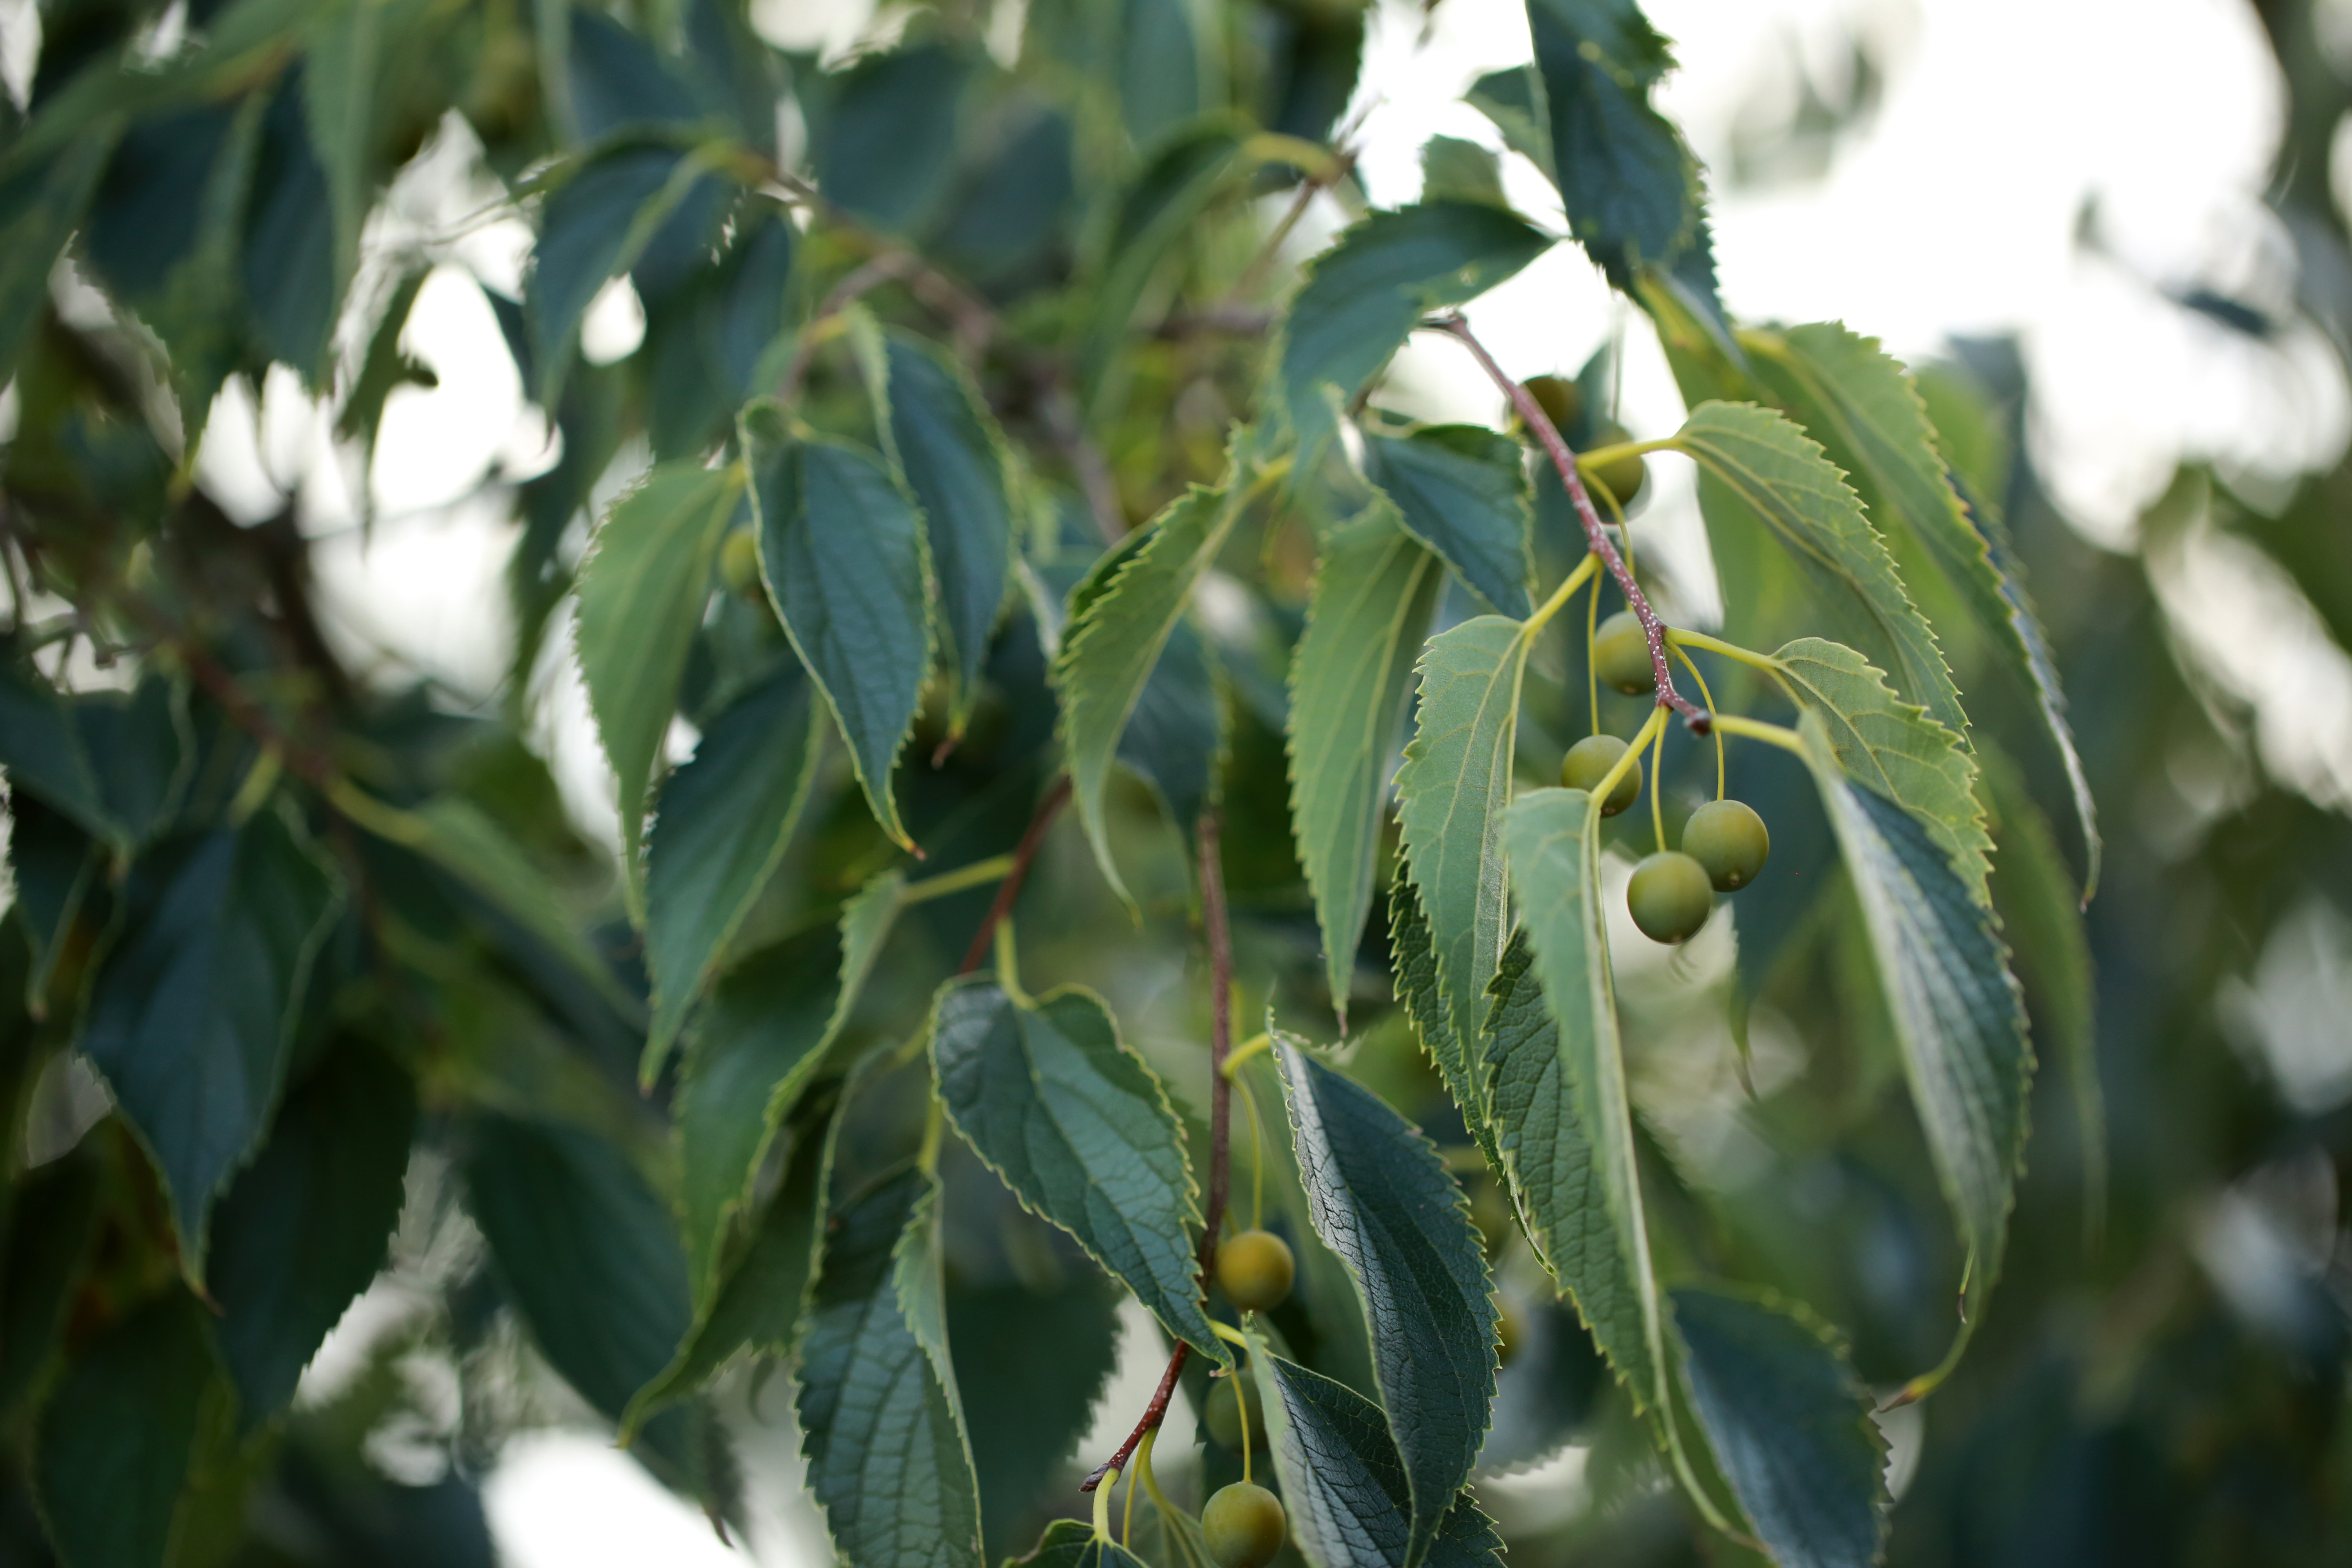
tree, outdoor, branch, blossom, plant, fruit, leaf, flower, france, europe, food, green, produce, evergreen, canon, botany, flora, midi, shrub, fruits, arbres, annes, southfrance, sdfrankreich, zuidfrankrijk, mditerrane, production, rhnealpes, ardche, labeaume, exterieur, sudardche, cultures, ruoms, garrigues, plantations, paysages, saisons, liqueur, micocoulier, micacoules, fructifications, citrus, flowering plant, woody plant, land plant